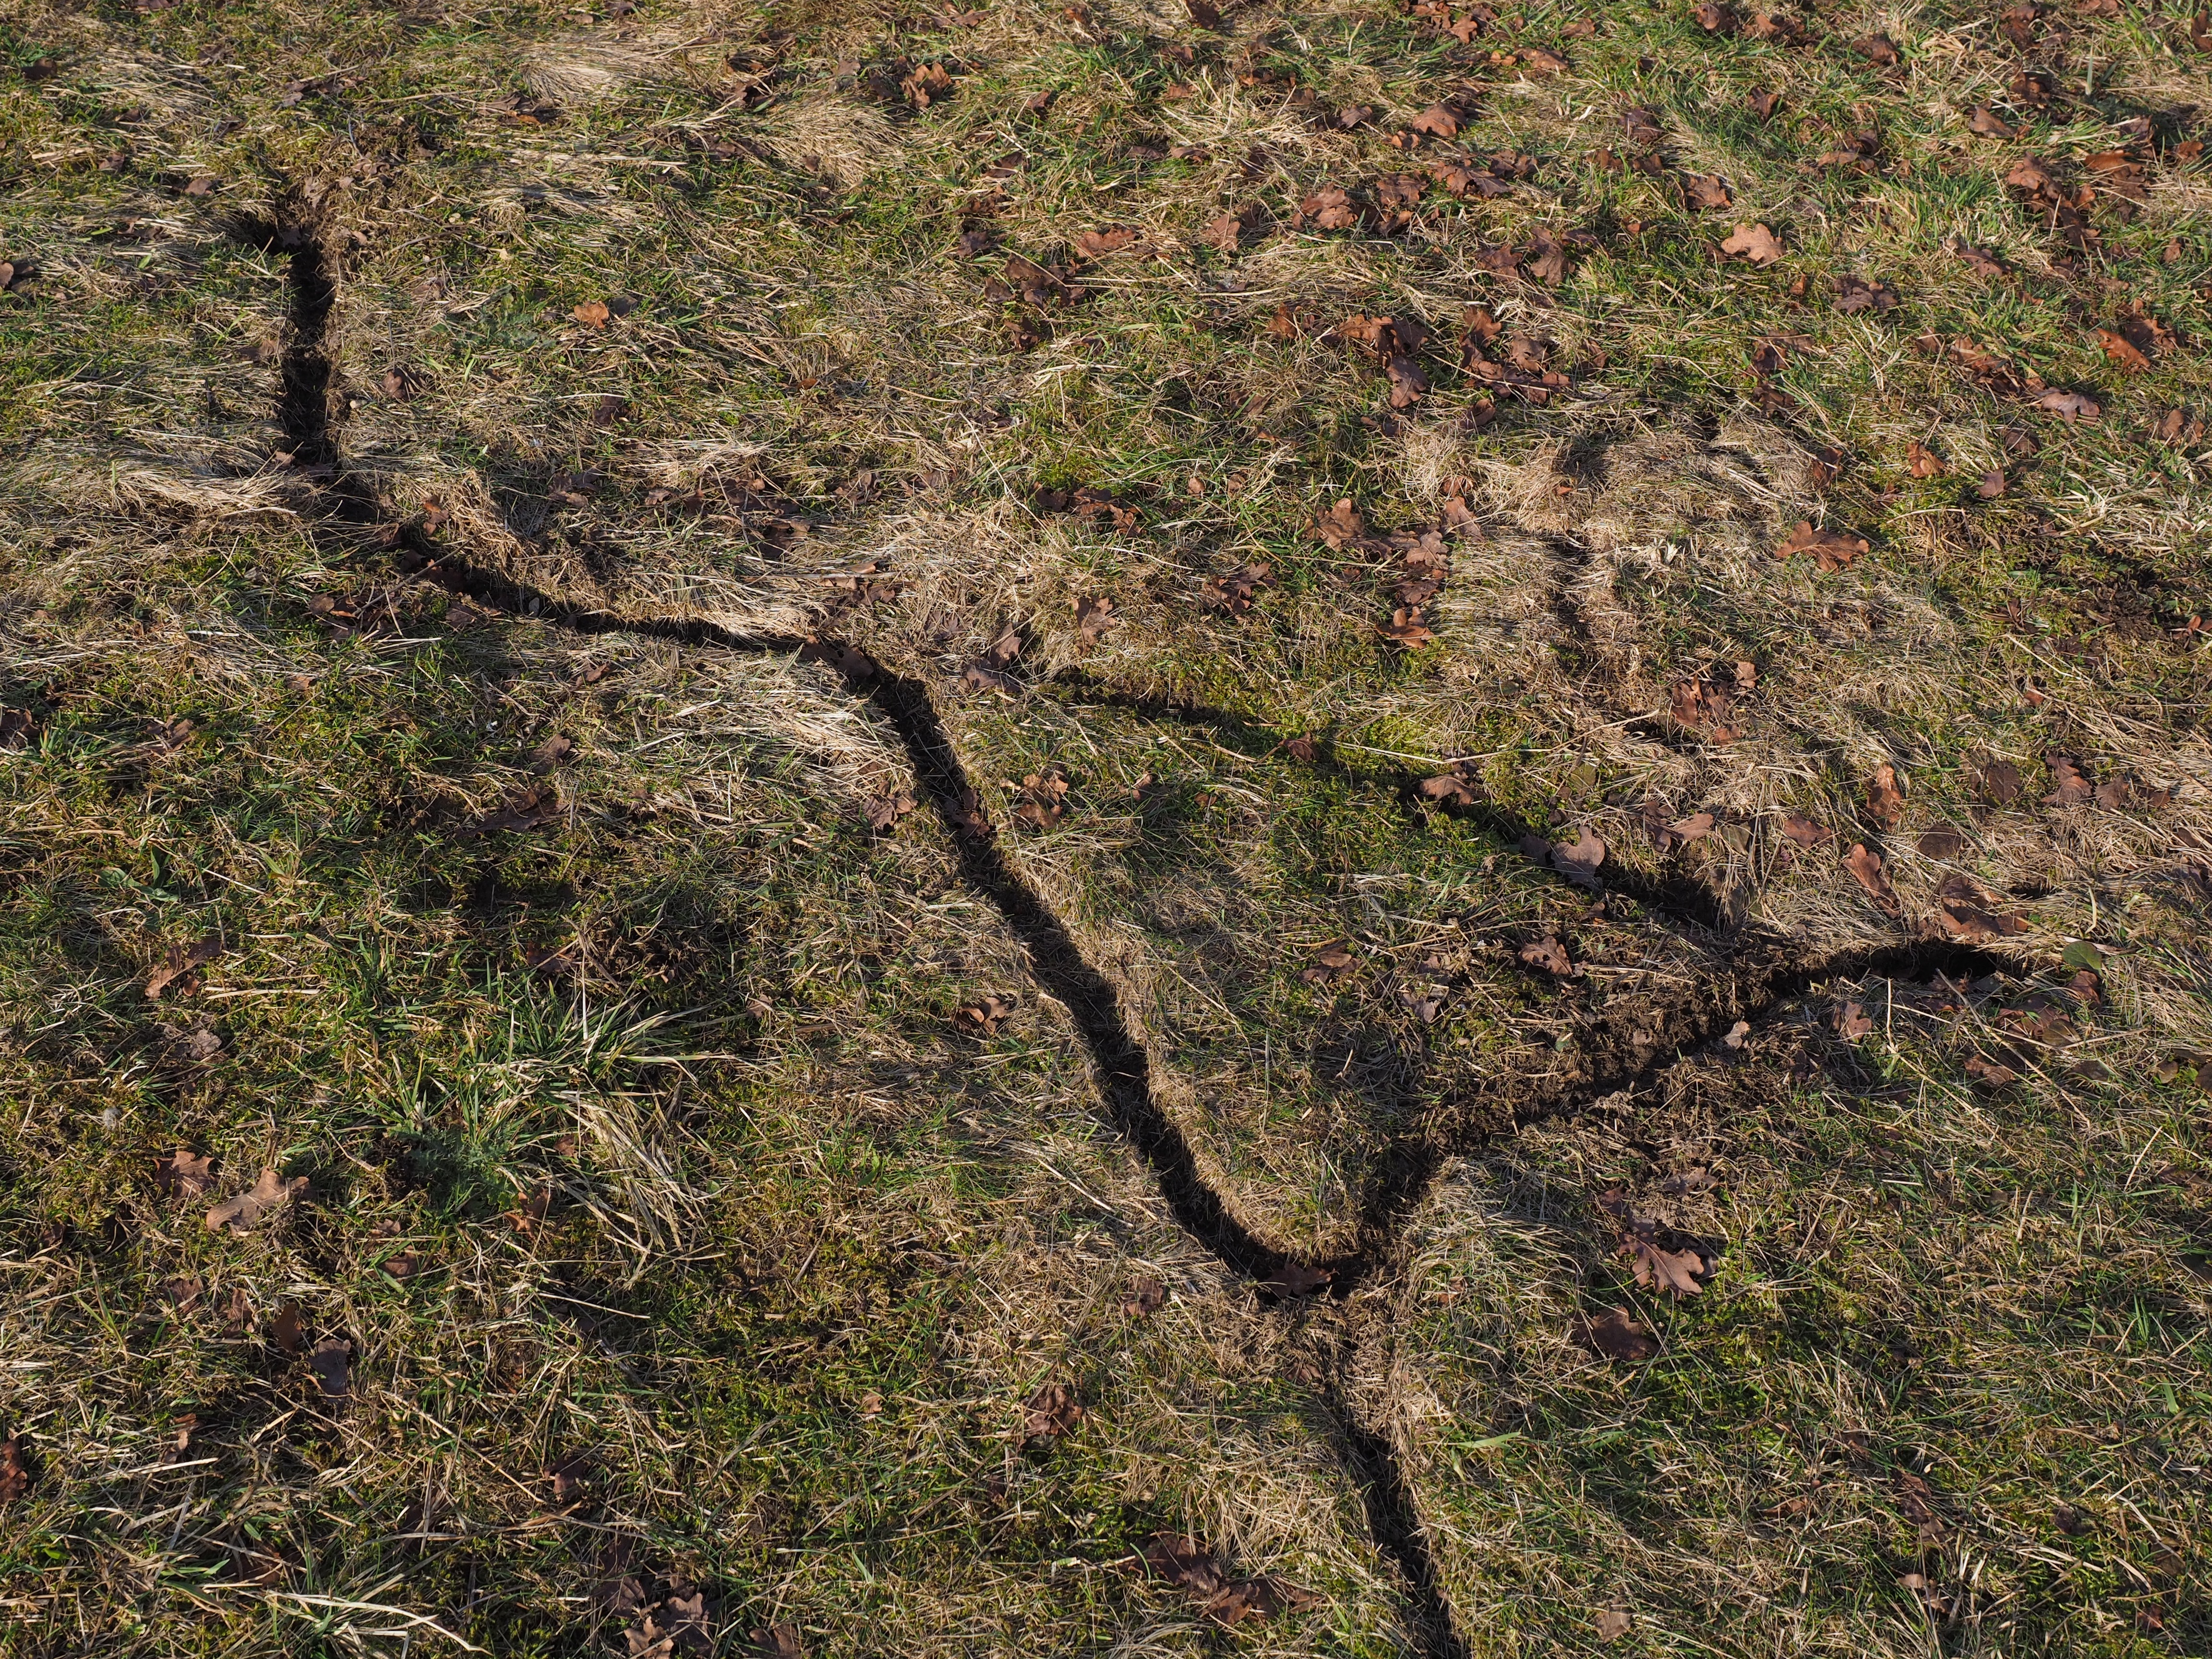
tree, nature, forest, path, rock, branch, plant, meadow, leaf, flower, mouse, wildlife, pattern, green, autumn, soil, terrain, flora, geology, vegetation, shrub, woodland, habitat, away, ecosystem, gang, natural environment, woody plant, mouse speed, mouse path, mauspfad